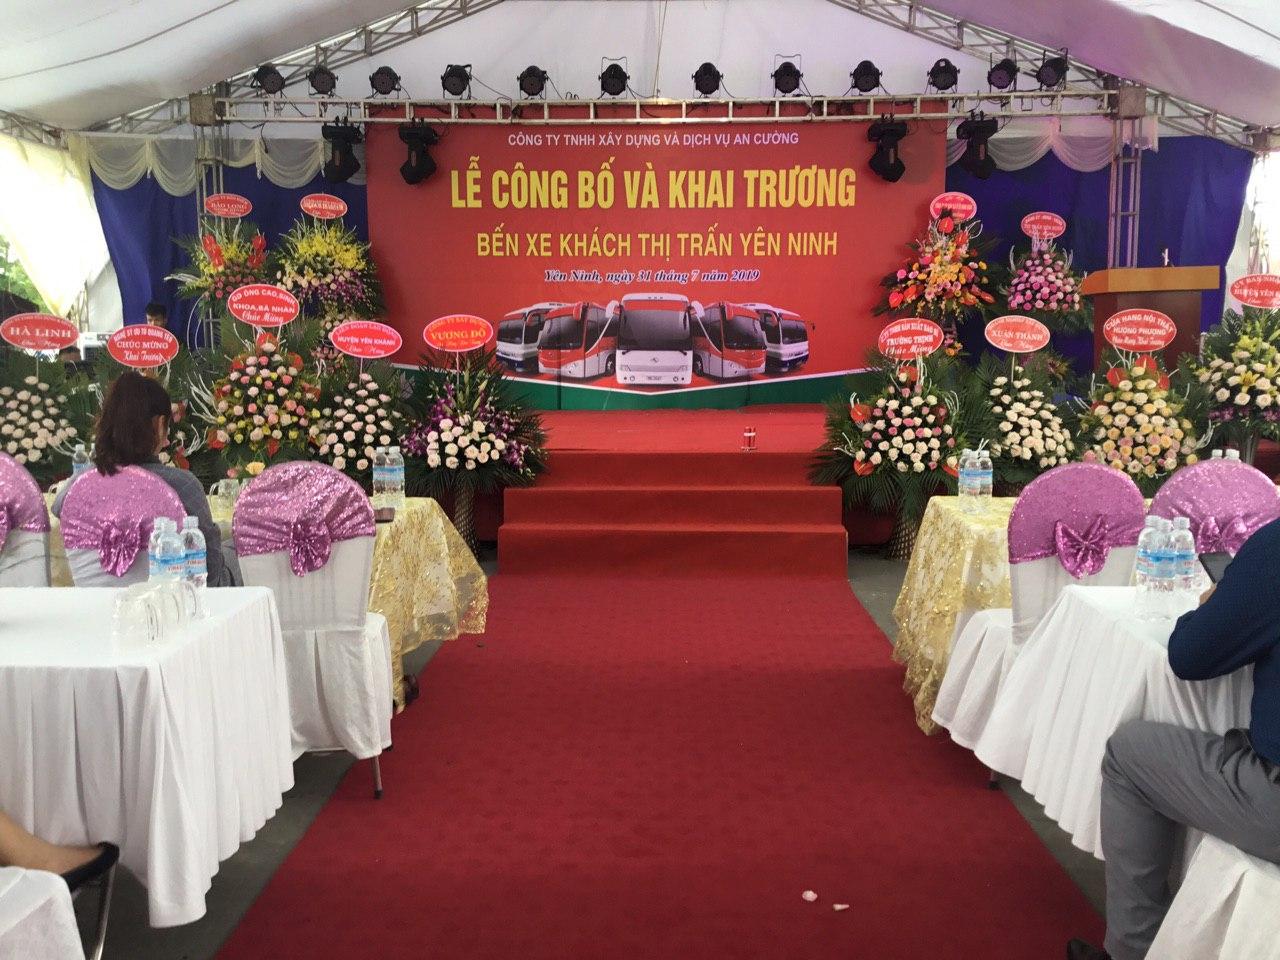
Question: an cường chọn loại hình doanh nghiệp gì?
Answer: an cường chọn loại hình doanh nghiệp công ty tnhh